Sergey Fursenko

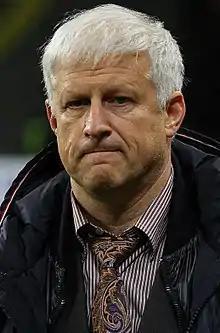
Fursenko in 2011

Since the early 1990s, Fursenko has owned a dacha in Solovyovka, Priozersky District of the Leningrad region, on the eastern shore of Lake Komsomolskoye on the Karelian Isthmus near St. Petersburg. His neighbours there are Vladimir Putin, Vladimir Yakunin, his brother Andrei Fursenko, Yuriy Kovalchuk, Viktor Myachin, Vladimir Smirnov and Nikolay Shamalov. On 10 November 1996, together they instituted the co-operative society Ozero (the Lake) which united their properties.